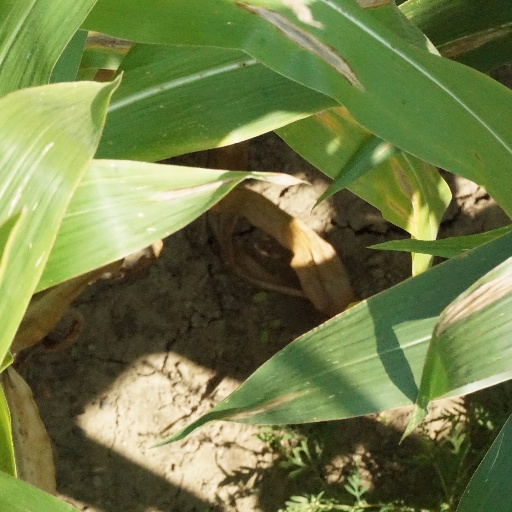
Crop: maize; corn